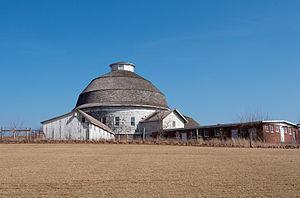
Étable et grange historiques (1912) de la ferme laitière expérimentale de l'Université de l'Illinois, à Urbana, aux États-Unis.